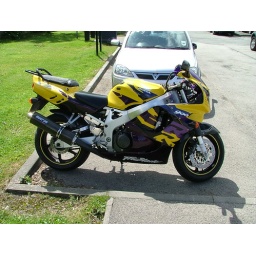
just came across bike in car park filey